Kars, Ontario

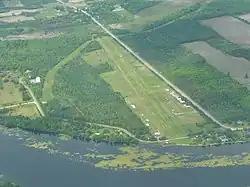

Kars is a village on the Rideau River within Rideau-Jock Ward in the city of Ottawa, Ontario. Prior to joining the city in 2000 it was part of Rideau Township.